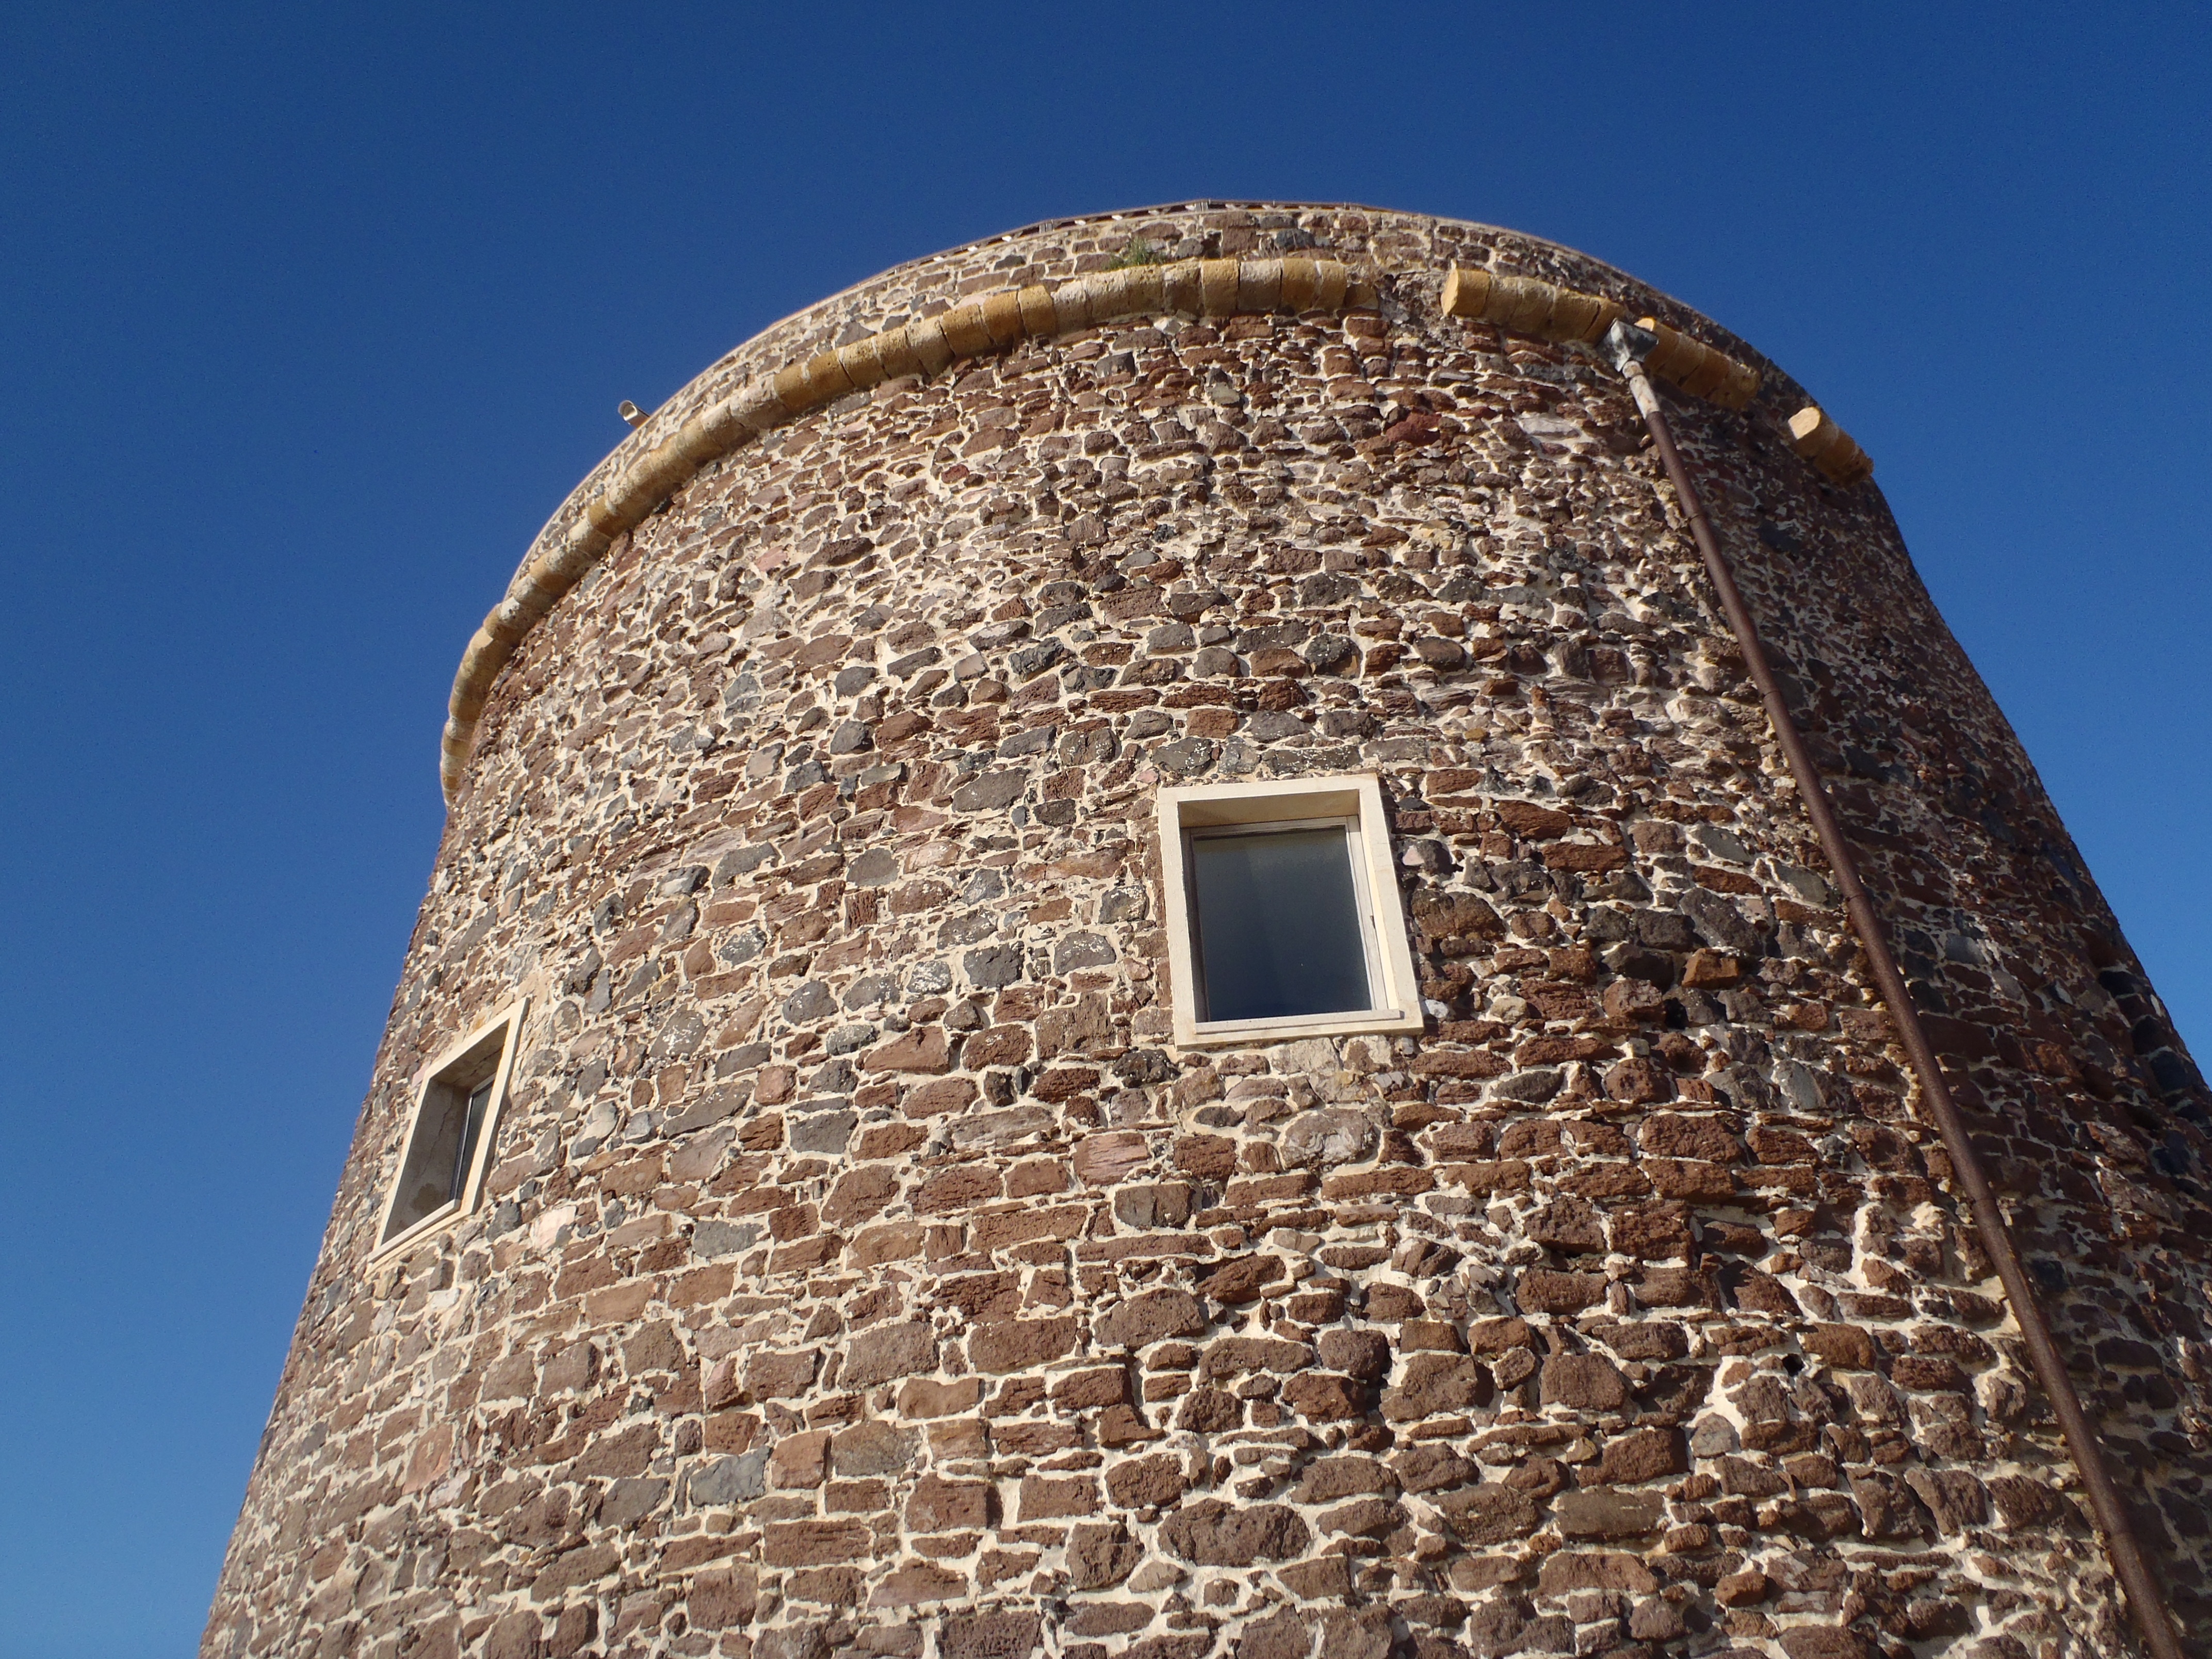
building, monument, tower, landmark, facade, church, chapel, place of worship, bell tower, ruins, torre, dome, sardinia, historic site, ancient history, carloforte